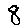
Label: 8